Punta de Piedras, Nueva Esparta

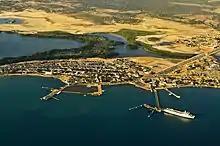
Punta de Piedras

Punta de Piedras is a town on Isla Margarita, in the state of Nueva Esparta, Venezuela. It is the capital of the Tubores Municipality.